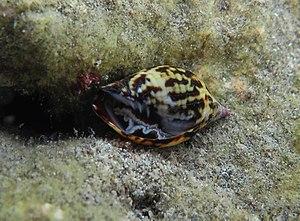
Strigatella litterata (ex-Mitra litterata) à la Réunion.
L'île de La Réunion est un département d'outre-mer français situé dans le sud-ouest de l'océan Indien.
Mitra est un genre de mollusques gastéropodes, de la famille des Mitridae.